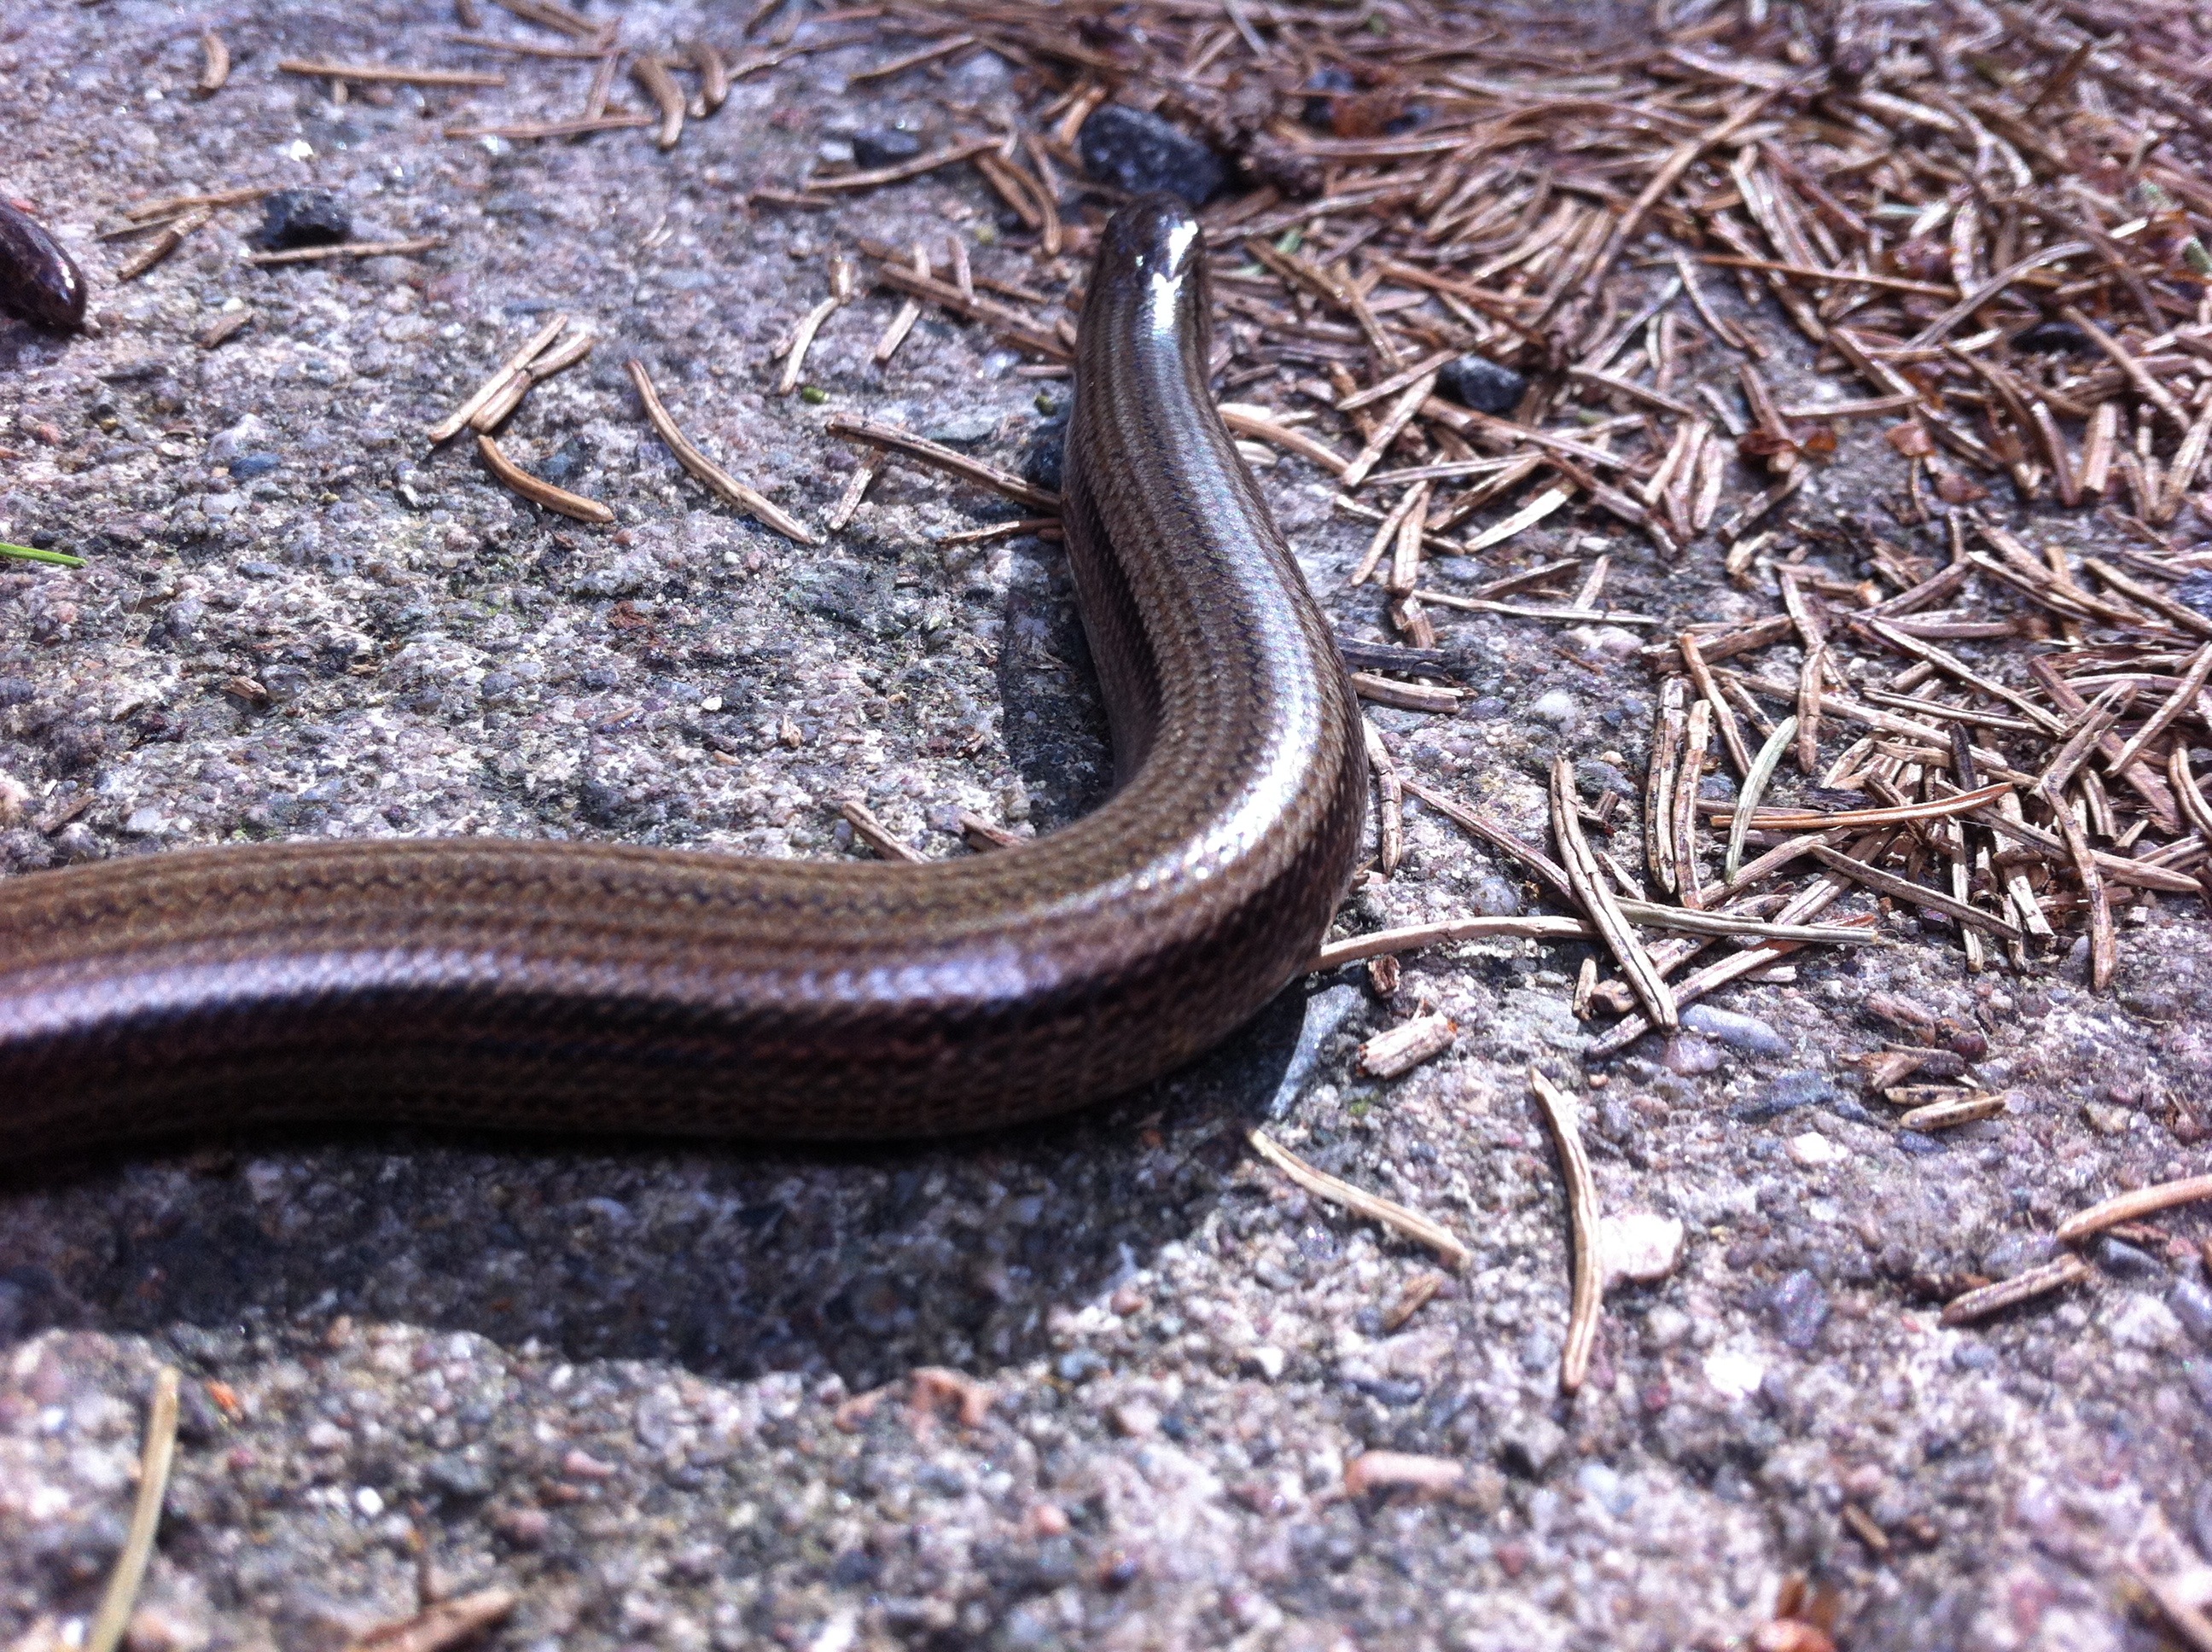
ground, animal, wildlife, reptile, fauna, needles, snake, vertebrate, serpent, grass snake, garter snake, colubridae, sidewinder, scaled reptile, lacertidae, hognose snake, anguidae, slep